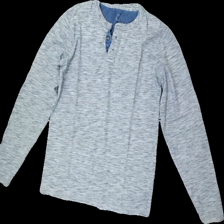
View: front
Type: Top
Category: Ladies
Brand: Cubus
Colors: Grey
Material: unknown
Cut: Regular
Size: S
Season: All
Price range: 50-100
Recommended usage: Reuse
Description: gry top